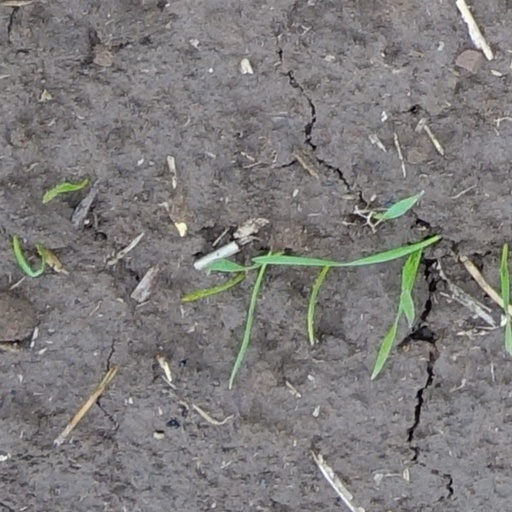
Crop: wheat